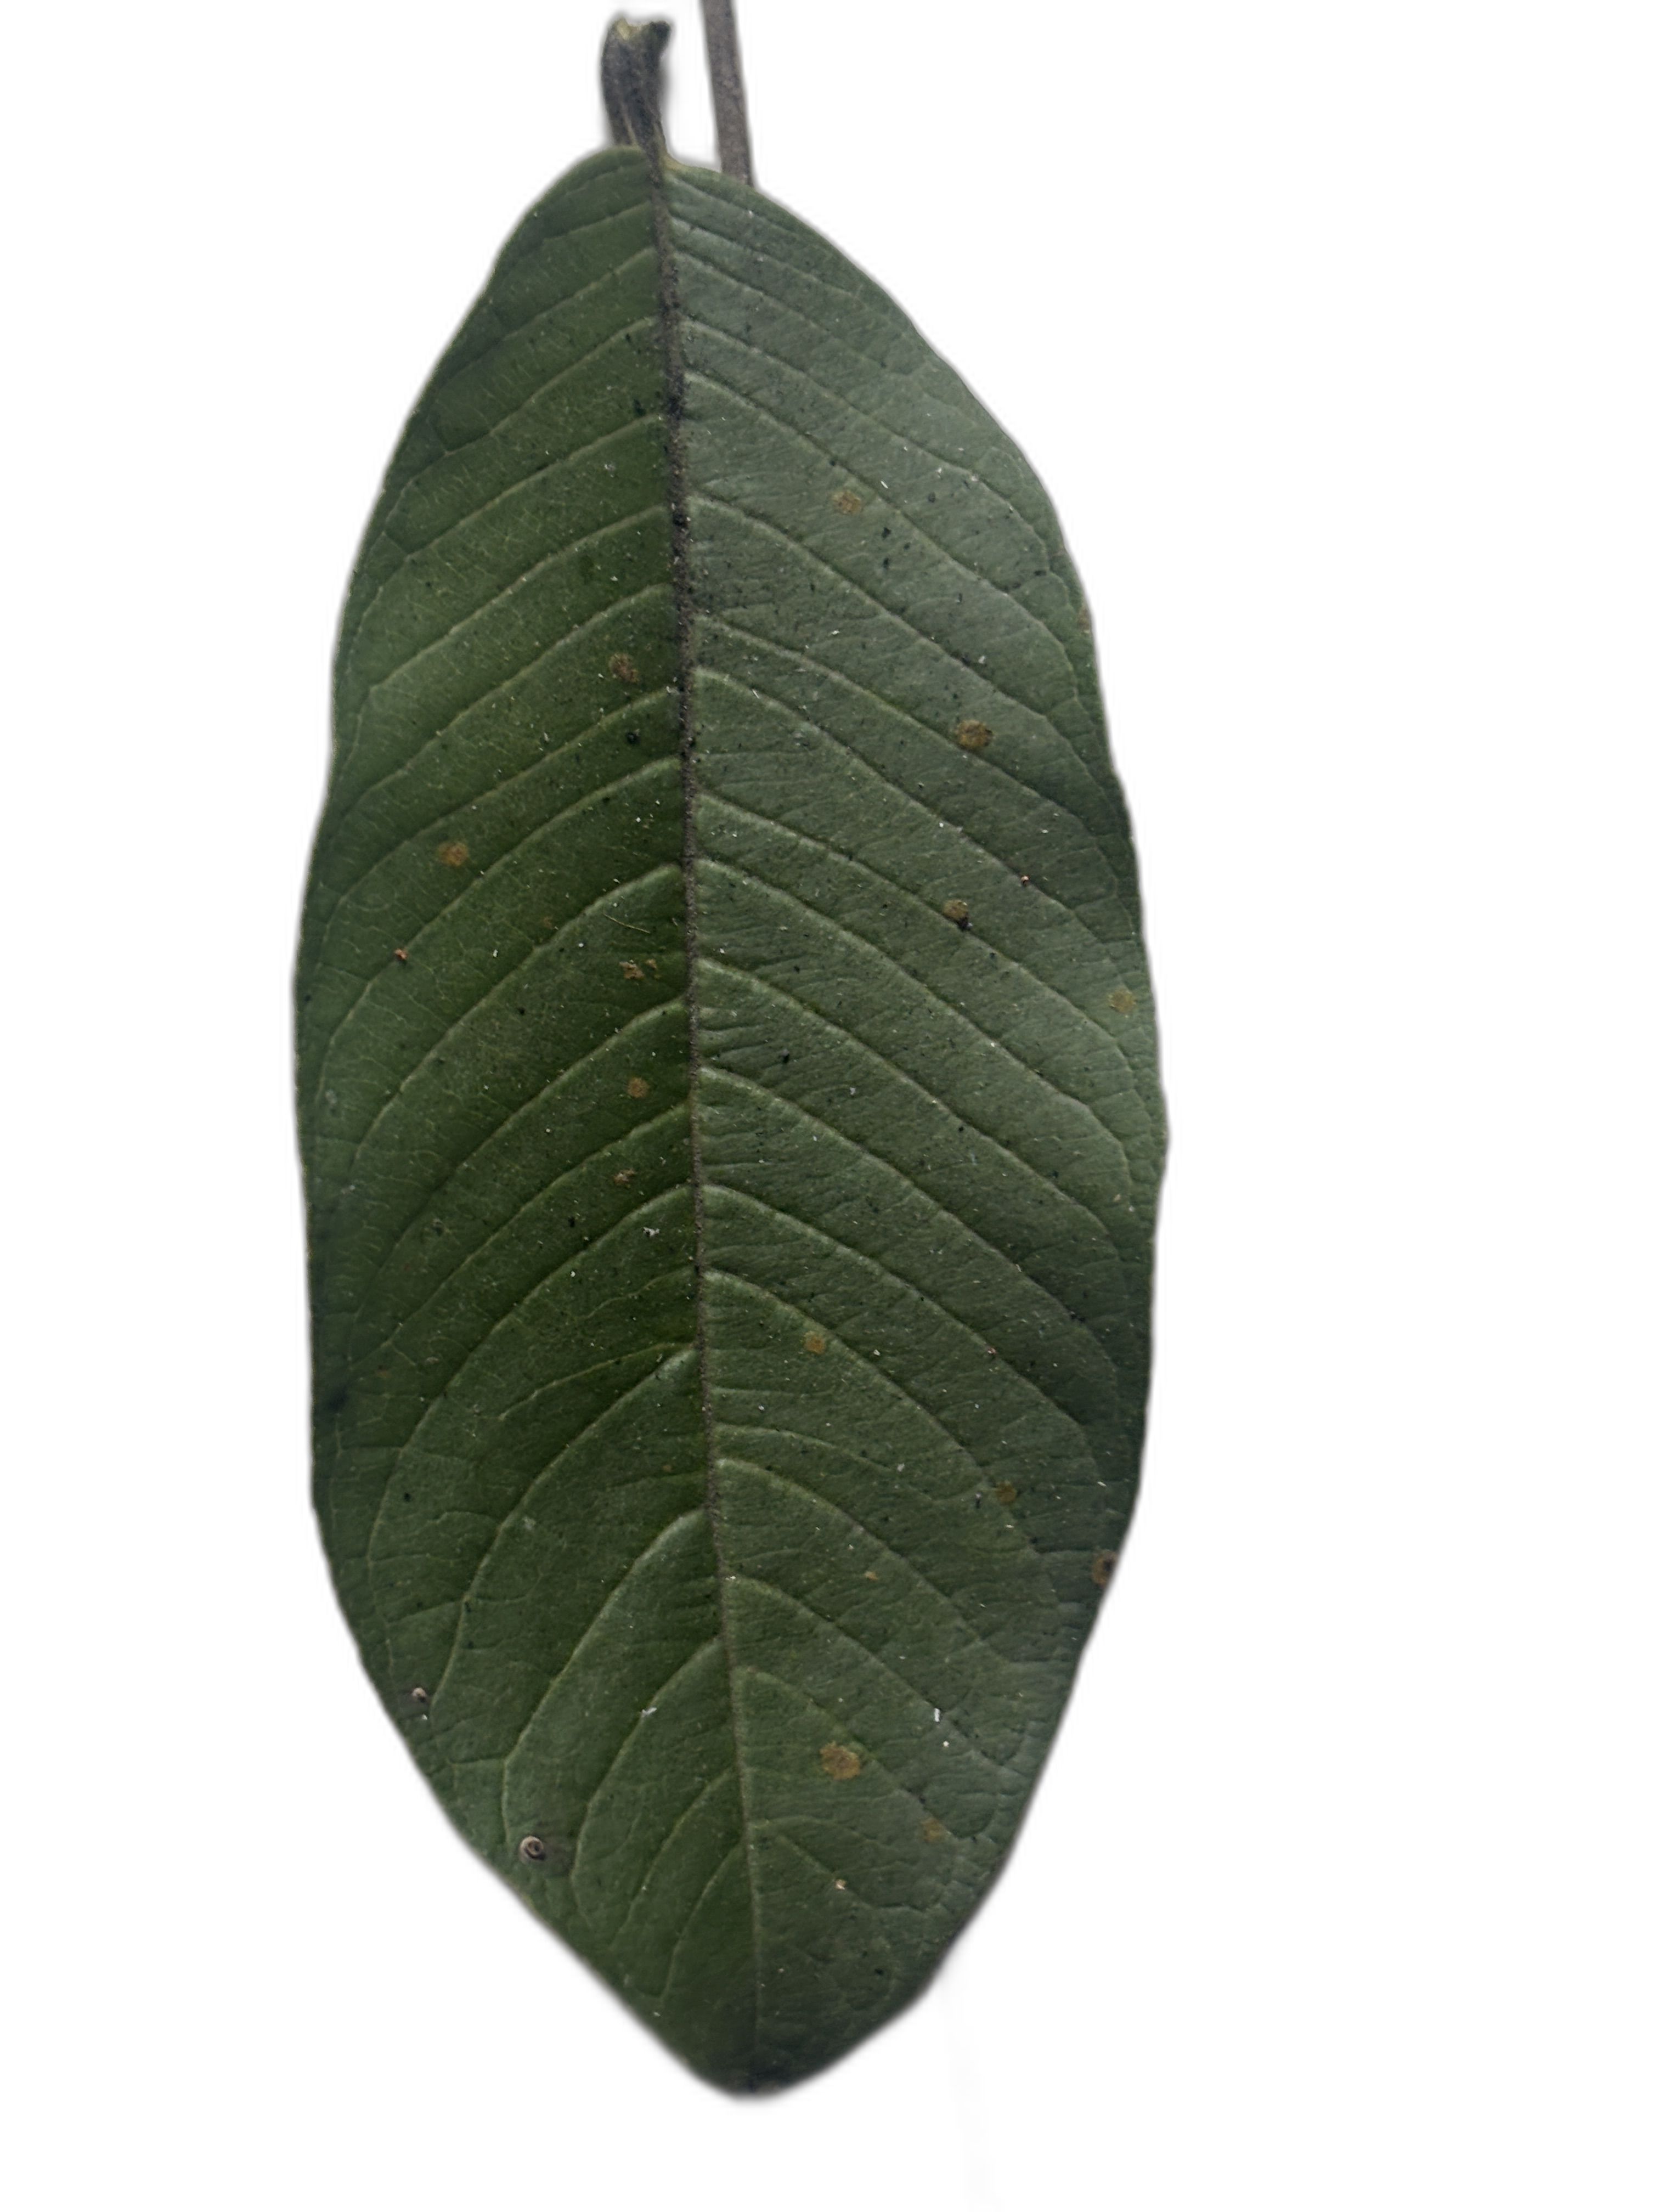
Plant part: leaf
Disease: Healthy